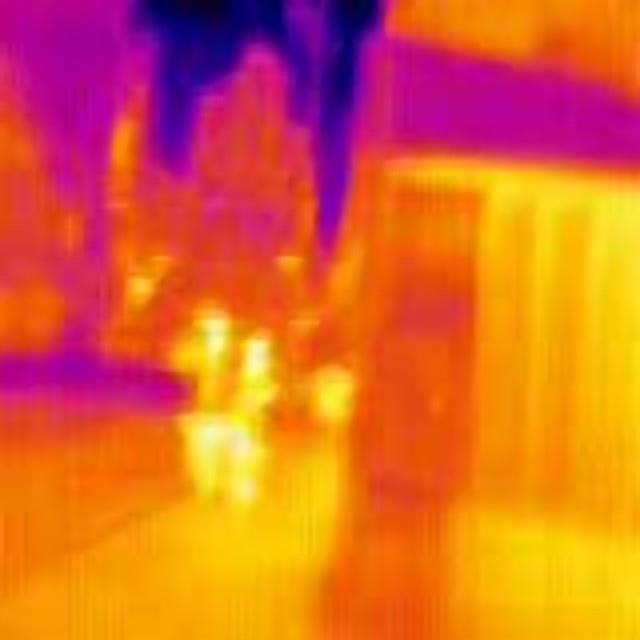
Detected objects:
label: person
label: person